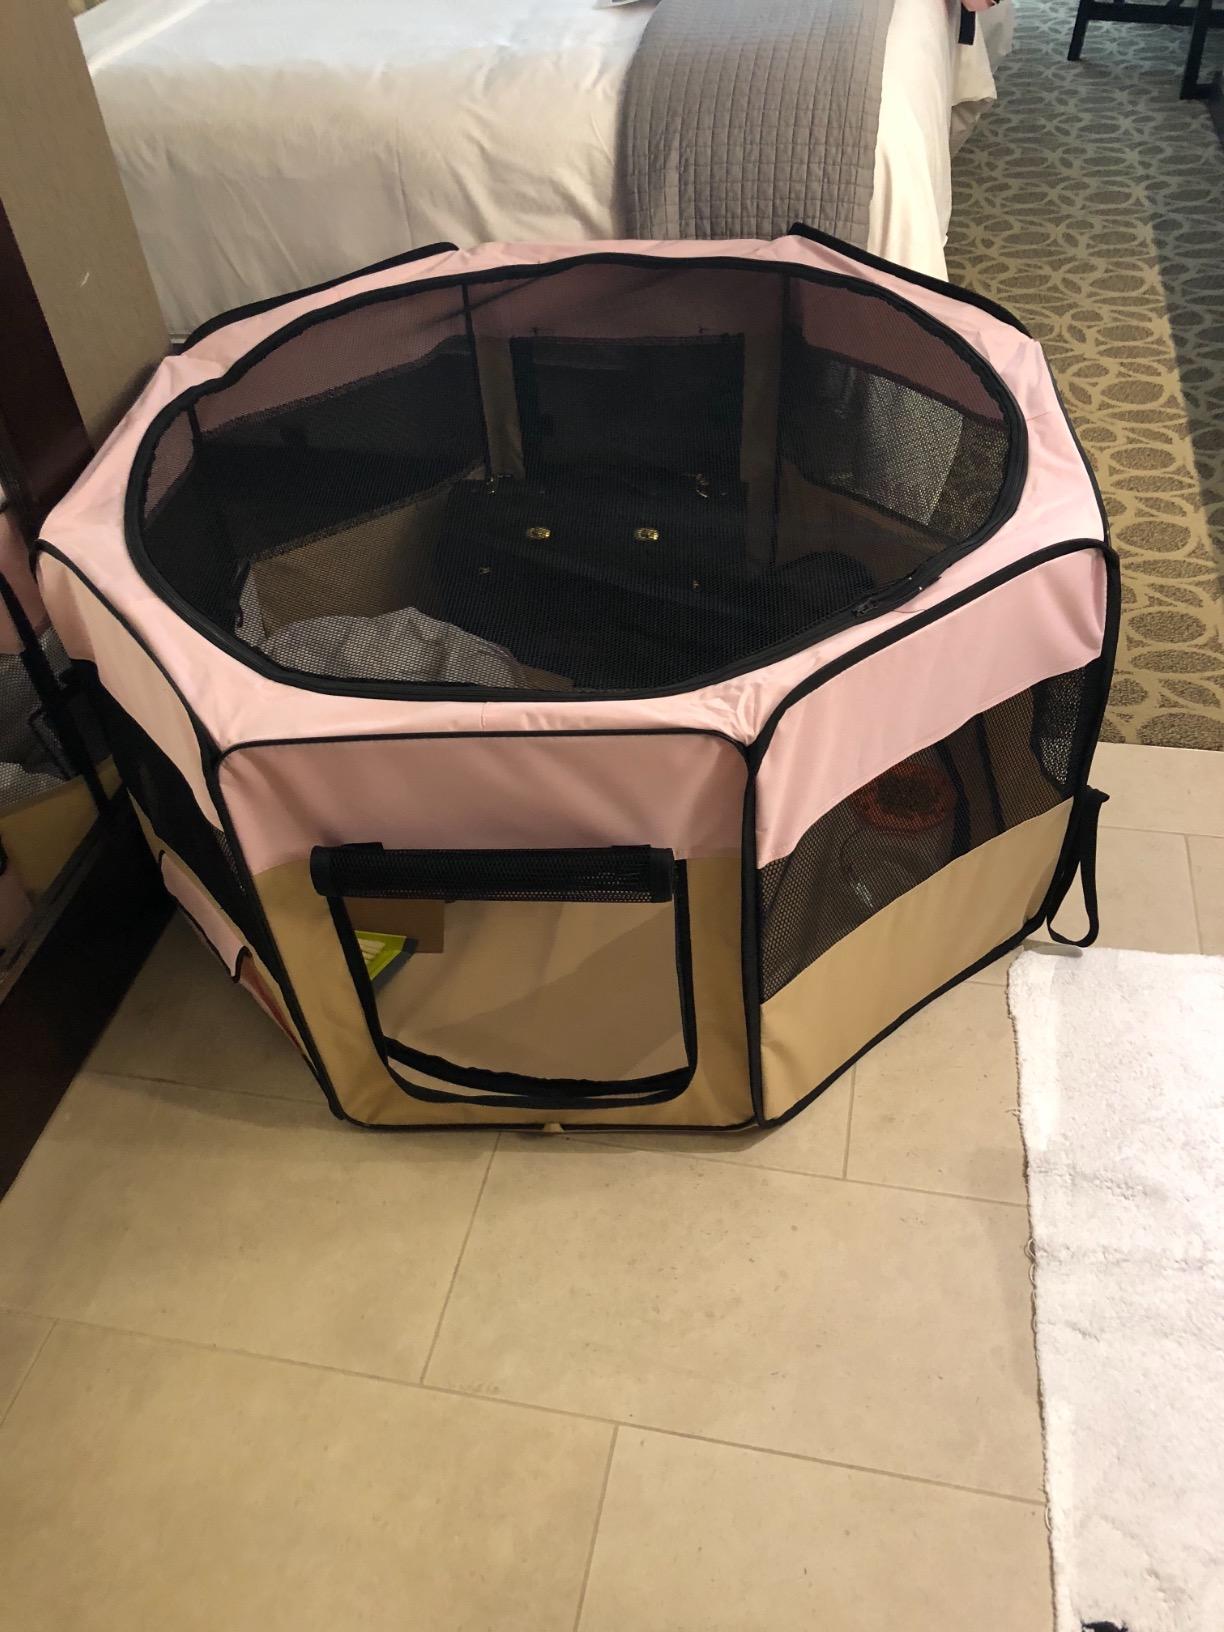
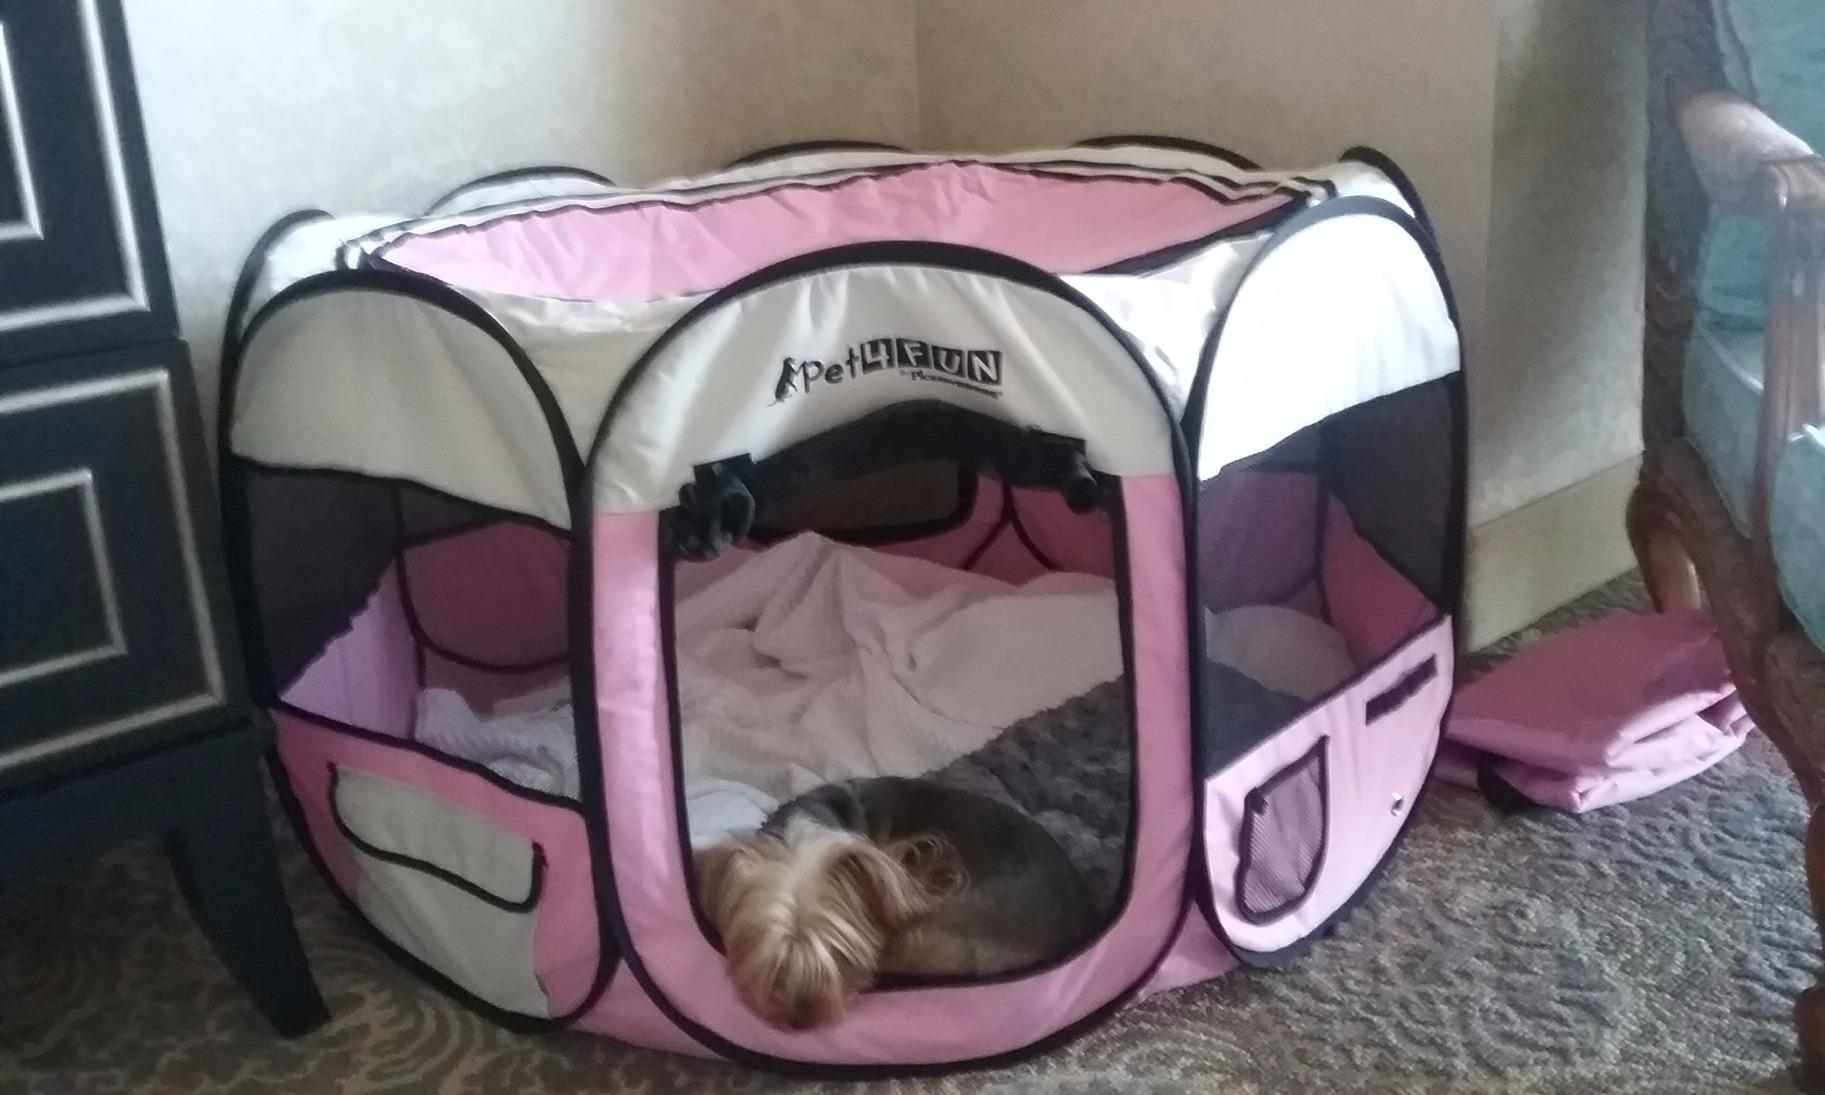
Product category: items_kennel
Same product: no